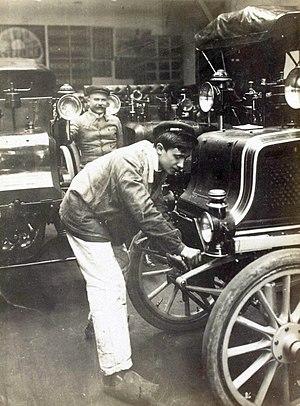
Léonce Girardot dit Le Docteur de l'Automobile, ou L'éternel second est un pilote automobile français.